Kielce Ghetto

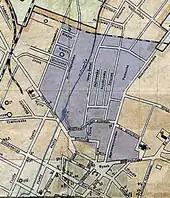
Map of the Kielce Ghetto, with the Silnica River running through it

Between the onset of war in September 1939 and March 1940, the Jewish population of Kielce expanded from 18,000, to 25,400 (35% of all residents), with trains of dispossessed Jews arriving under the escort of "Ordnungspolizei" from the Polish areas annexed by Nazi Germany. Pelc and the "Judenrat" secured housing for them to the best of ability; soup kitchens were set up. Due to a typhus epidemic which erupted in early 1940, a new clinic opened.